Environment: real
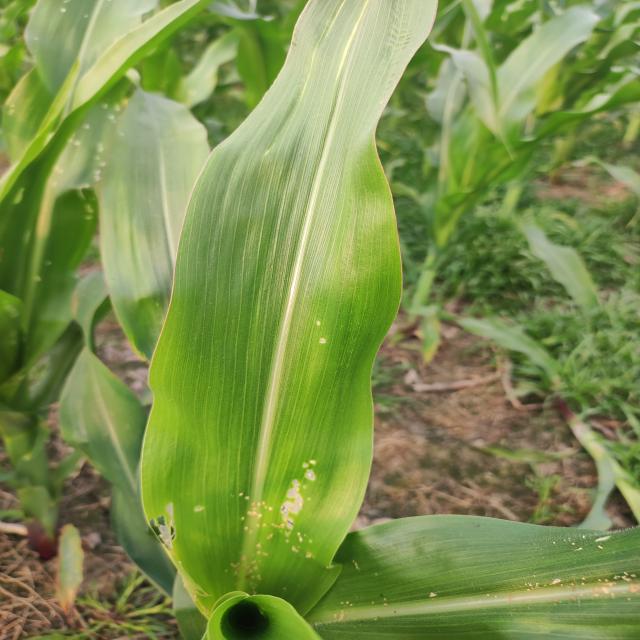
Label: fall_armyworm